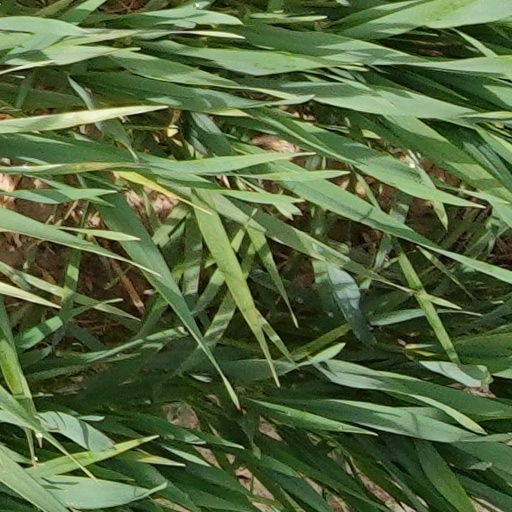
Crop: wheat